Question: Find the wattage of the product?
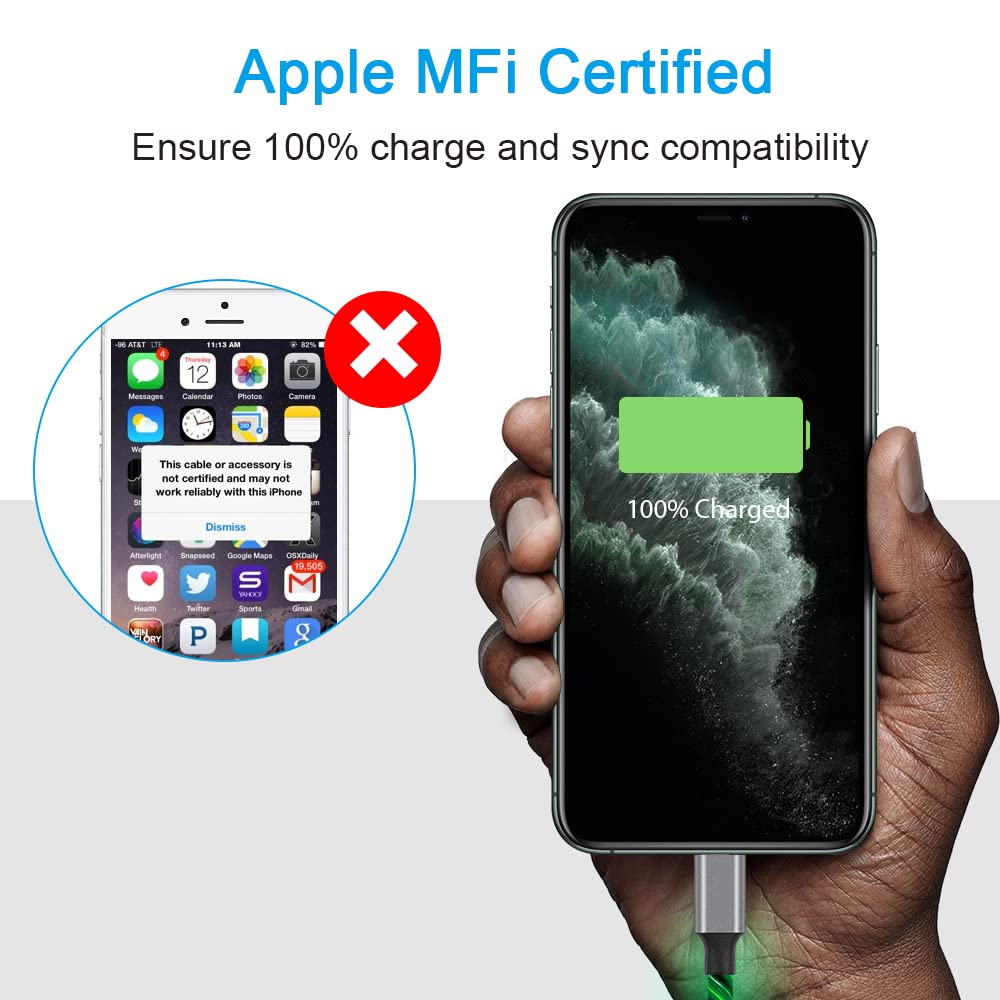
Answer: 6.0 watt